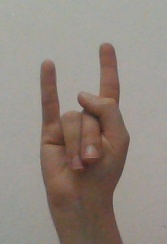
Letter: la